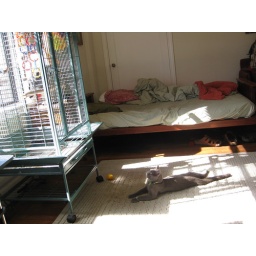
Bird in a cage, cat on the floor